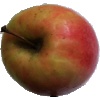
Label: Apple Pink Lady 1